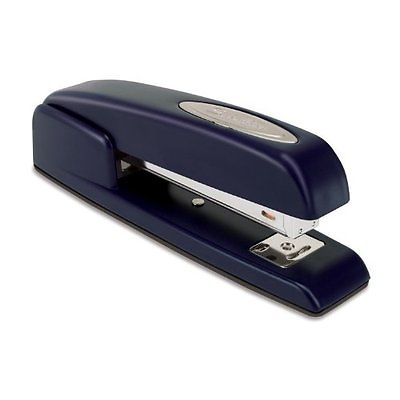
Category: stapler